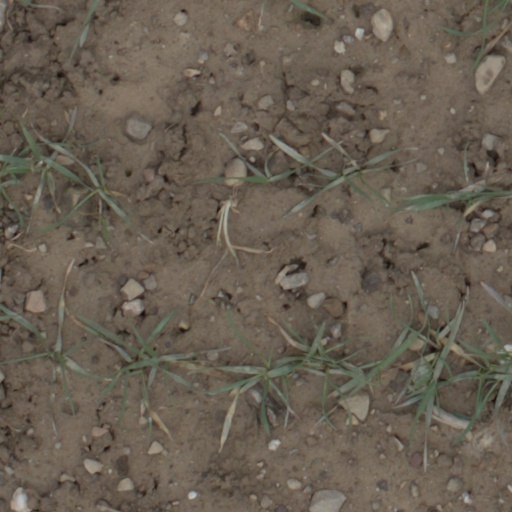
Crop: wheat